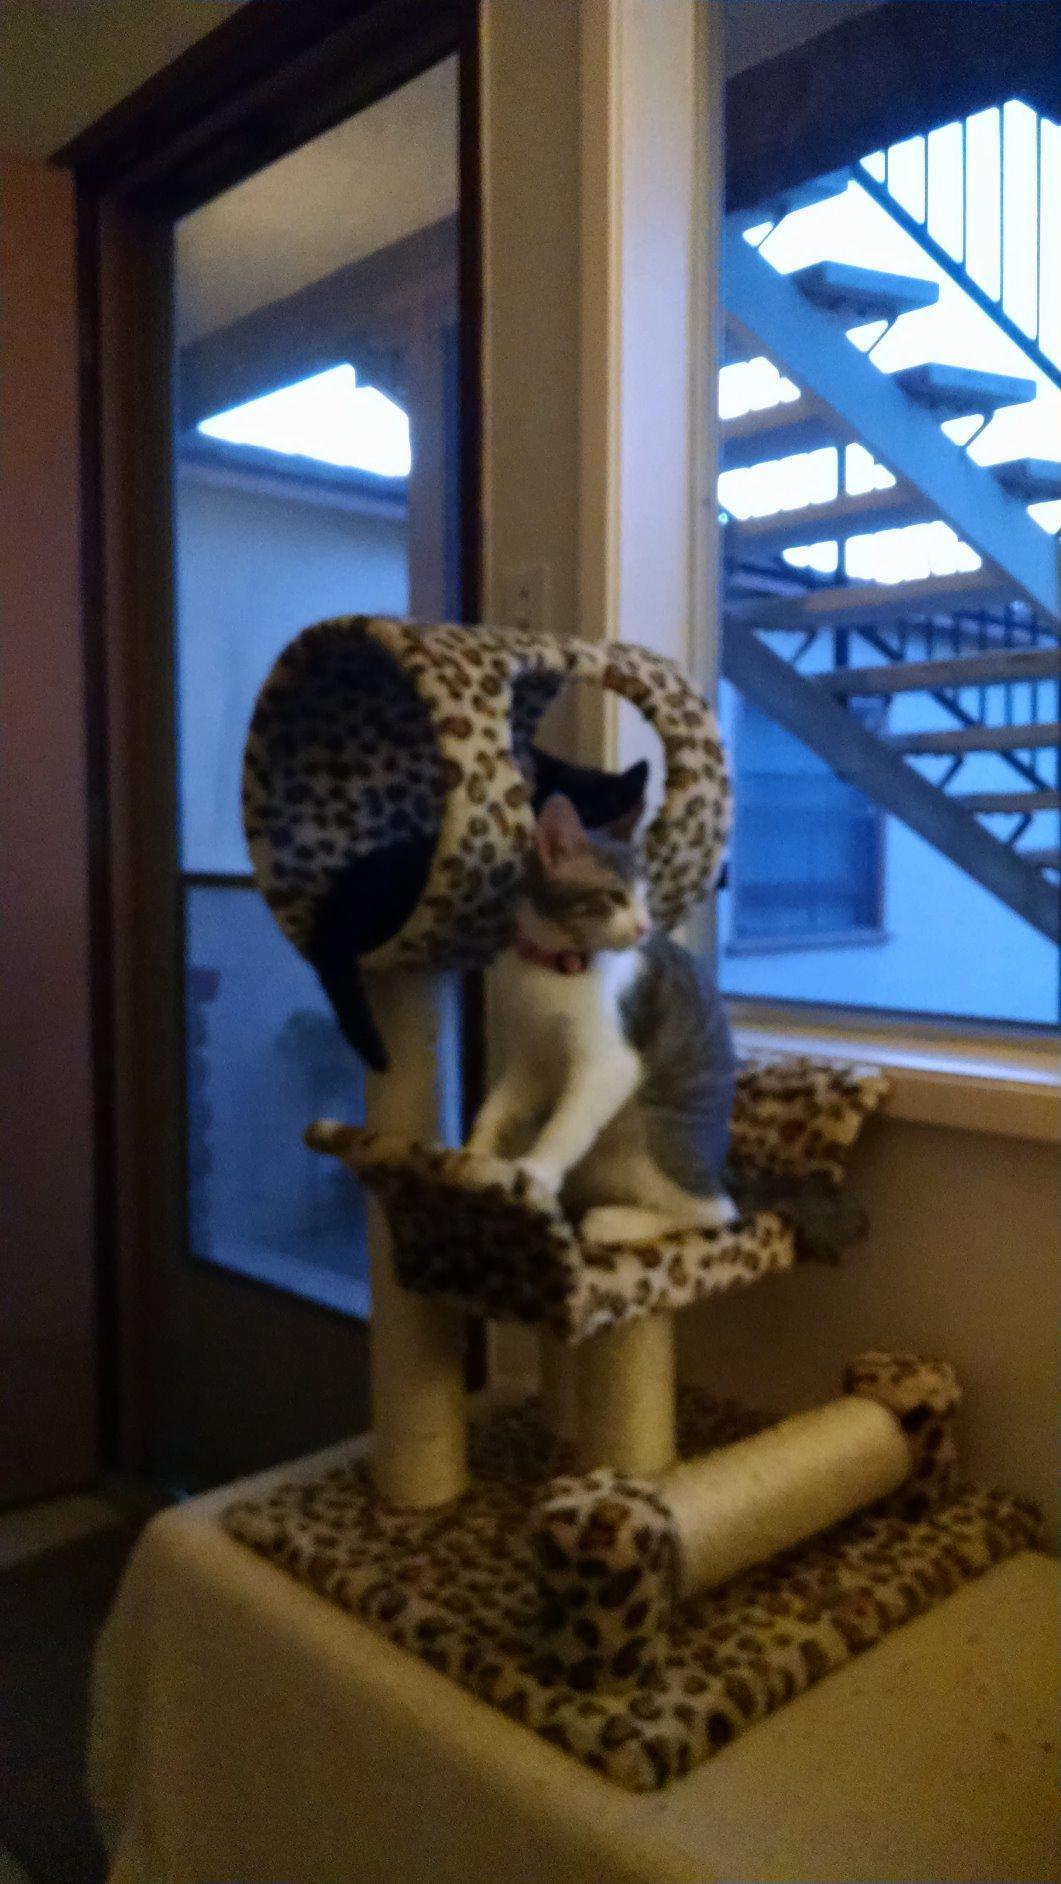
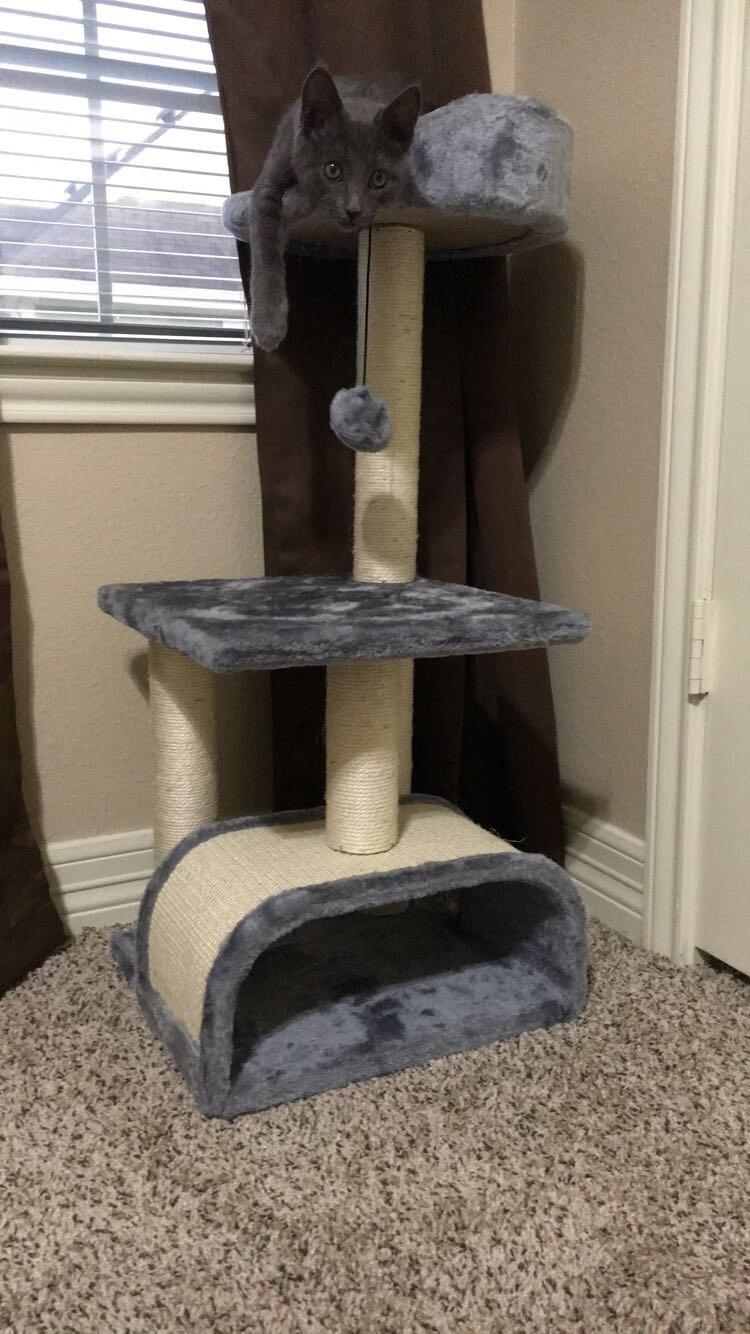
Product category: items_cat tree
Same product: no